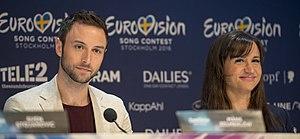
Le Concours Eurovision de la chanson 2016 est la 61ᵉ édition du Concours et a lieu en Suède, à l'Ericsson Globe de Stockholm, à la suite de la victoire de Måns Zelmerlöw au Concours 2015 avec la chanson Heroes. Les dateset sont fixées au 10 et au 12 mai 2016 pour les deux demi-finales et au 14 mai 2016 pour la finale. C'est la sixième fois que la Suède organise le Concours. Quarante-deux participent à cette édition dont le slogan est Come together.